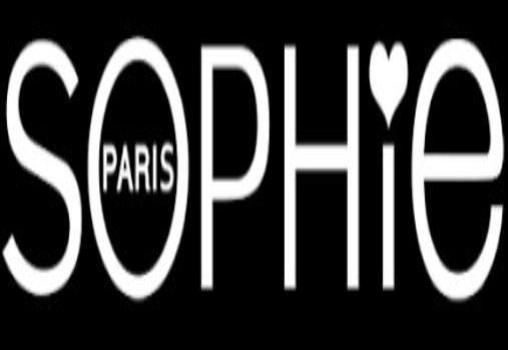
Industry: Clothes